Yorgos Kypris

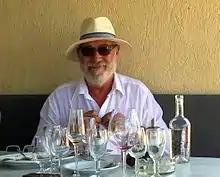
Yorgos Kypris in 2016

Yorgos Kypris, born 1954, is a Cypriot sculptor who lives and works between Athens and Santorini in Greece. He continues to take part in numerous solo and group exhibitions, commissions work, designs jewelry and permanently exhibits his work through MATI, his personal art gallery. His work has been published in a number of books, articles and magazines. His best known works include the "Entrapped Fish" installation, at the Lobby of the World Bank Building, Washington D.C., commissioned in 1997, the "Gate of Knowledge" - a sculptural steel gate, erected in 1998 in the yard of St. Paul High school, Pafos, Cyprus, the body of works "Fish" (1993-), the "Parallel Notions" body of works (2001) and the "Observers", an installation of four sited figures on poles, 4,5m high each, commissioned (2002) at Fabrica Commercial Center, Fira, Santorini, Greece.